Teatro Vivo

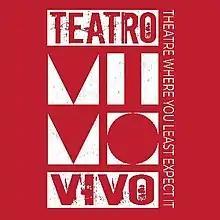
Teatro Vivo Company logo

Teatro Vivo is a site specific theatre company formed in south London, England, in 2005 by theatre director Sophie Austin. The company has expanded from its London base and performed shows in Oxford, Berkshire, Devon and Dorset as well as maintaining a strong presence in London. It creates both new work and adaptations with an element of audience participation, in non-theatre spaces and outdoor venues.